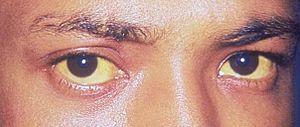
Coloration jaune de la peau et de la conjonctive des yeux, due à une hépatite. עברית: אדם הסובל מהפטיטיס A. Magyar: Hepatitis A okozta sárgaság. 日本語: 眼球結膜の黄疸. Latina: Icterus vultus propter Hepatitim A. മലയാളം: മഞ്ഞപ്പിത്തം ബാധിച്ച രോഗി.